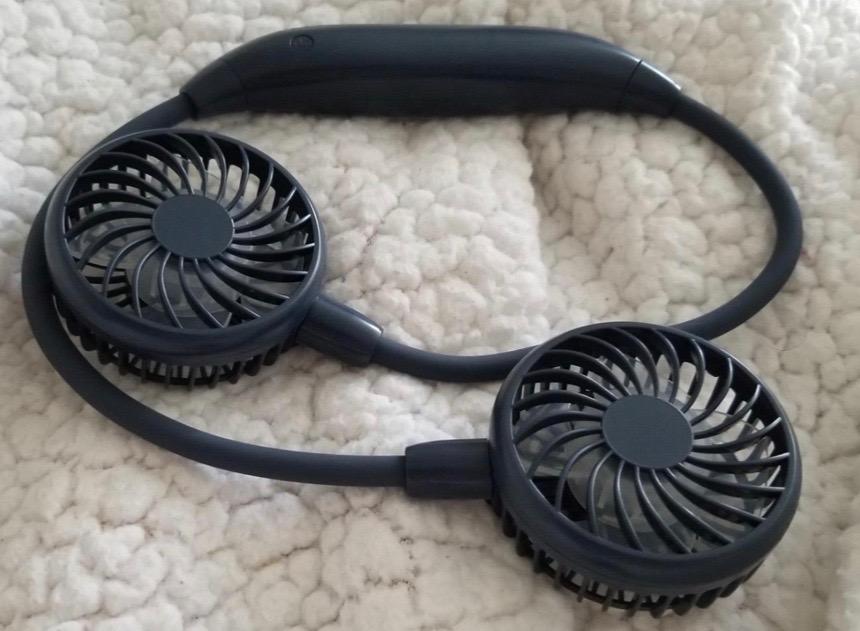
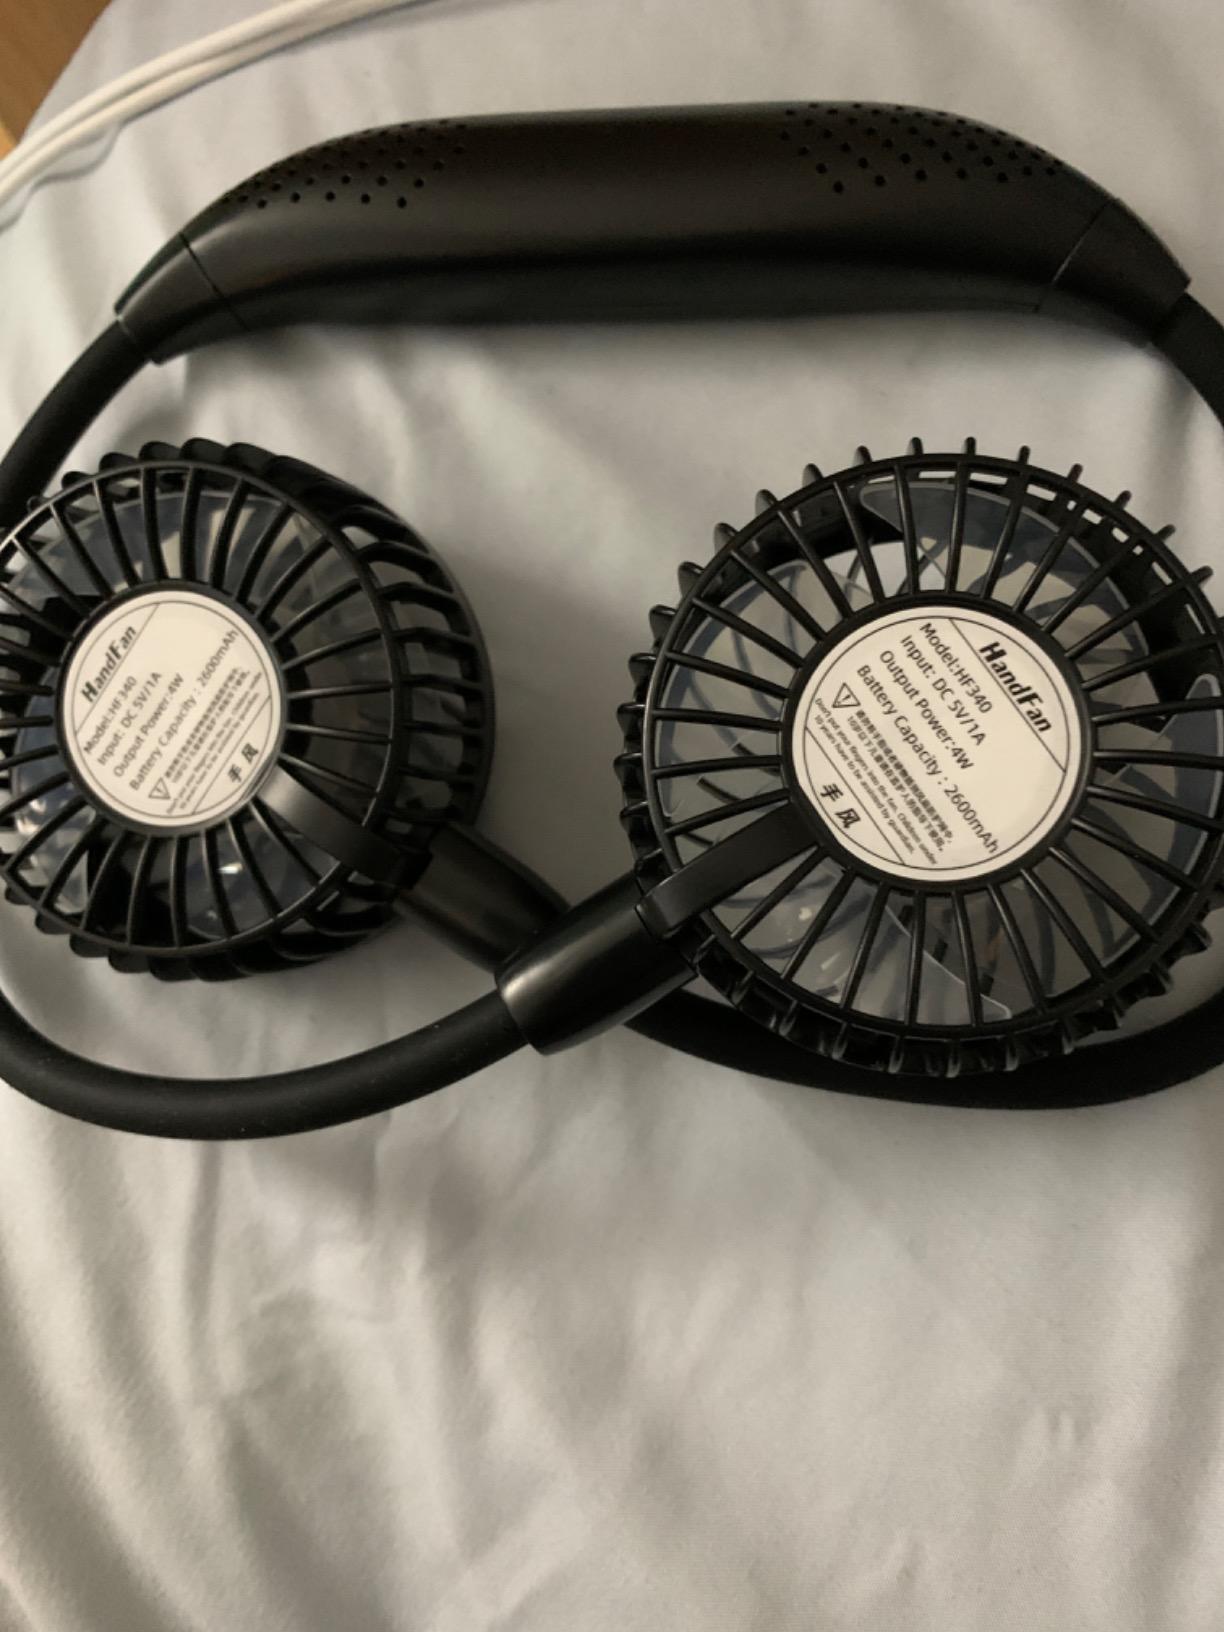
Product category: fan
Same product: no